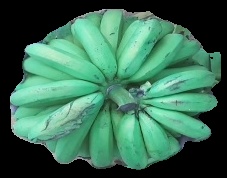
Variety: pachbale
Grade: grade2